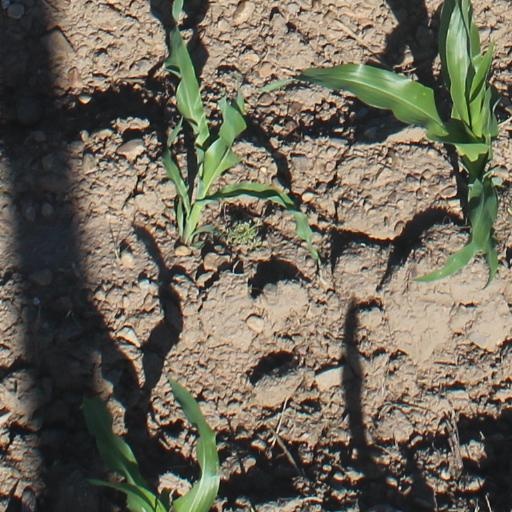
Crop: maize; corn